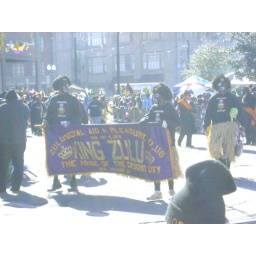
Black guys in Black face and grass skirts. The King Zulu Club Parade : New Orleans 2010.